Nishi-Futami Station

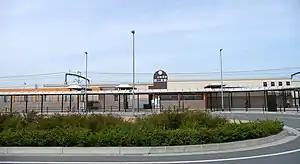
Nishi-Futami Station south exit, May 2008

is a passenger railway station located in the city of Akashi, Hyōgo Prefecture, Japan, operated by the private Sanyo Electric Railway.